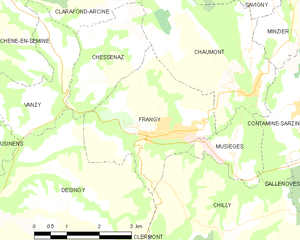
Carte des communes françaises Frangy